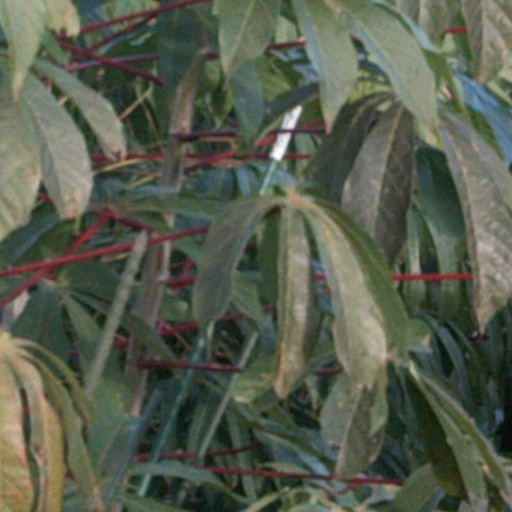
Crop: cassava